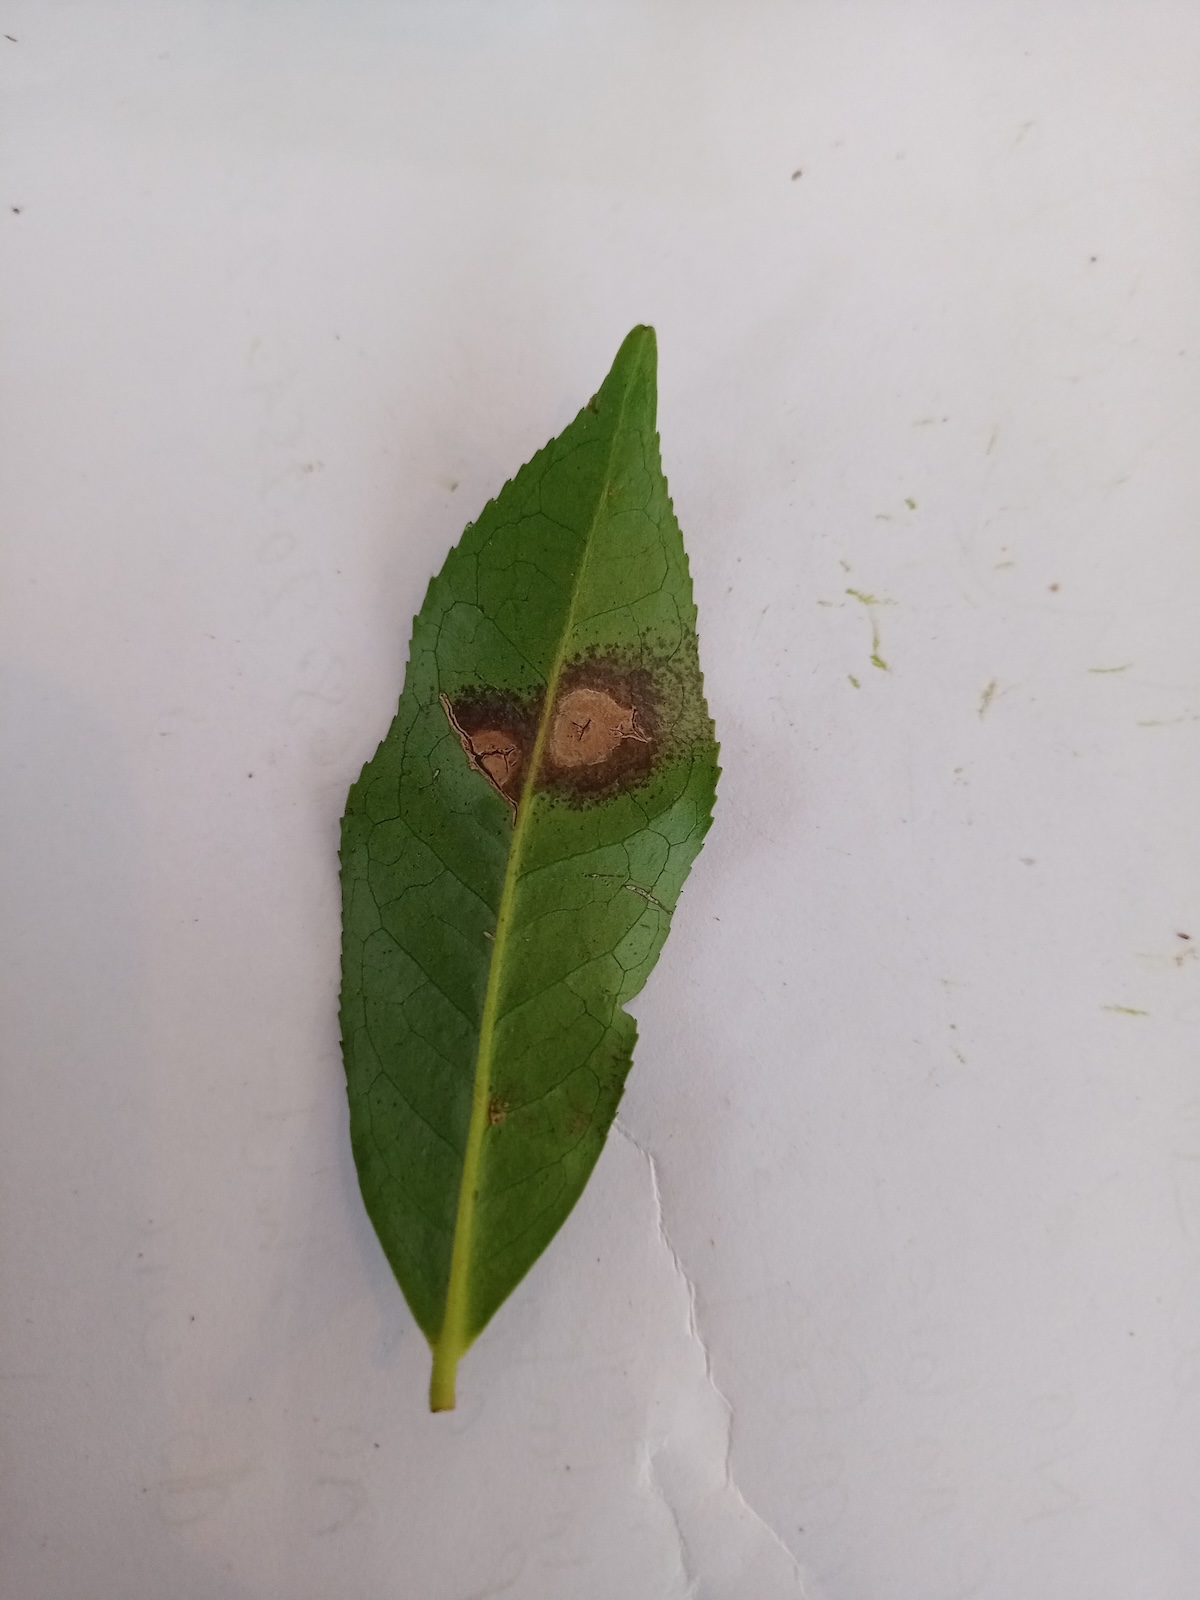
Label: Gray Blight